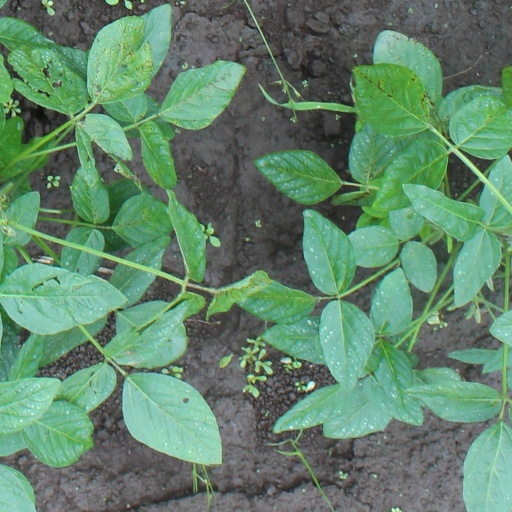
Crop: soybean